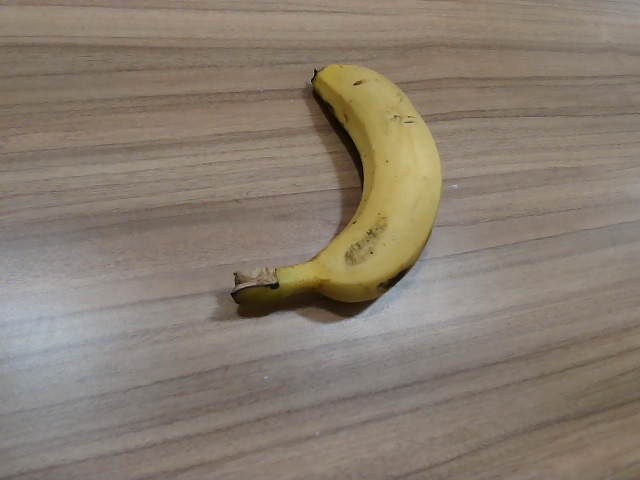
Label: Ripe_Banana